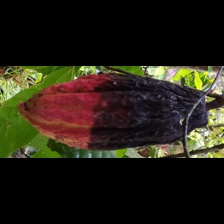
Label: phytophthora